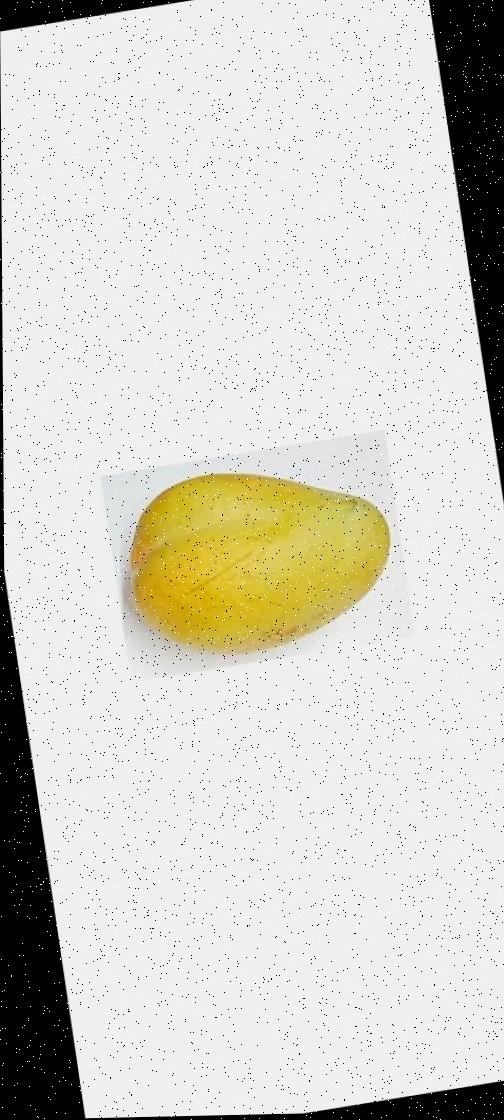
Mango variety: Bari-11